The Brothers Flub

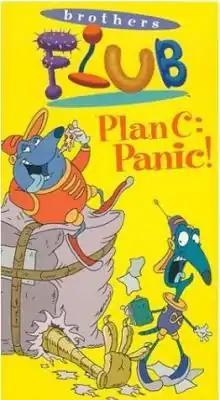
The cover of "Plan C: Panic!", depicting Guapo (left) and Fraz

The Brothers Flub is a children's animated television series created by David Burke and Laxlo Nosek for Nickelodeon. It was produced by Sunbow Entertainment and Sony Wonder Television in co-production with Ravensburger Film + TV and Videal. Nickelodeon billed the show as its original programming despite it not being a Nicktoon. The show's title characters are a pair of alien brothers named Guapo and Fraz, both of whom work as couriers, who travel throughout their universe to deliver packages to a different planet in each episode of the series. It ran from January 16, 1999, until January 8, 2000 and was widely panned by critics, who compared it unfavorably to actual Nicktoons.